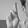
ASL letter: R